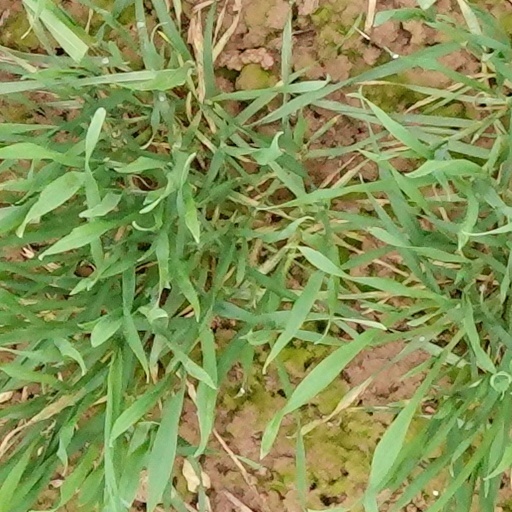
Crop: wheat